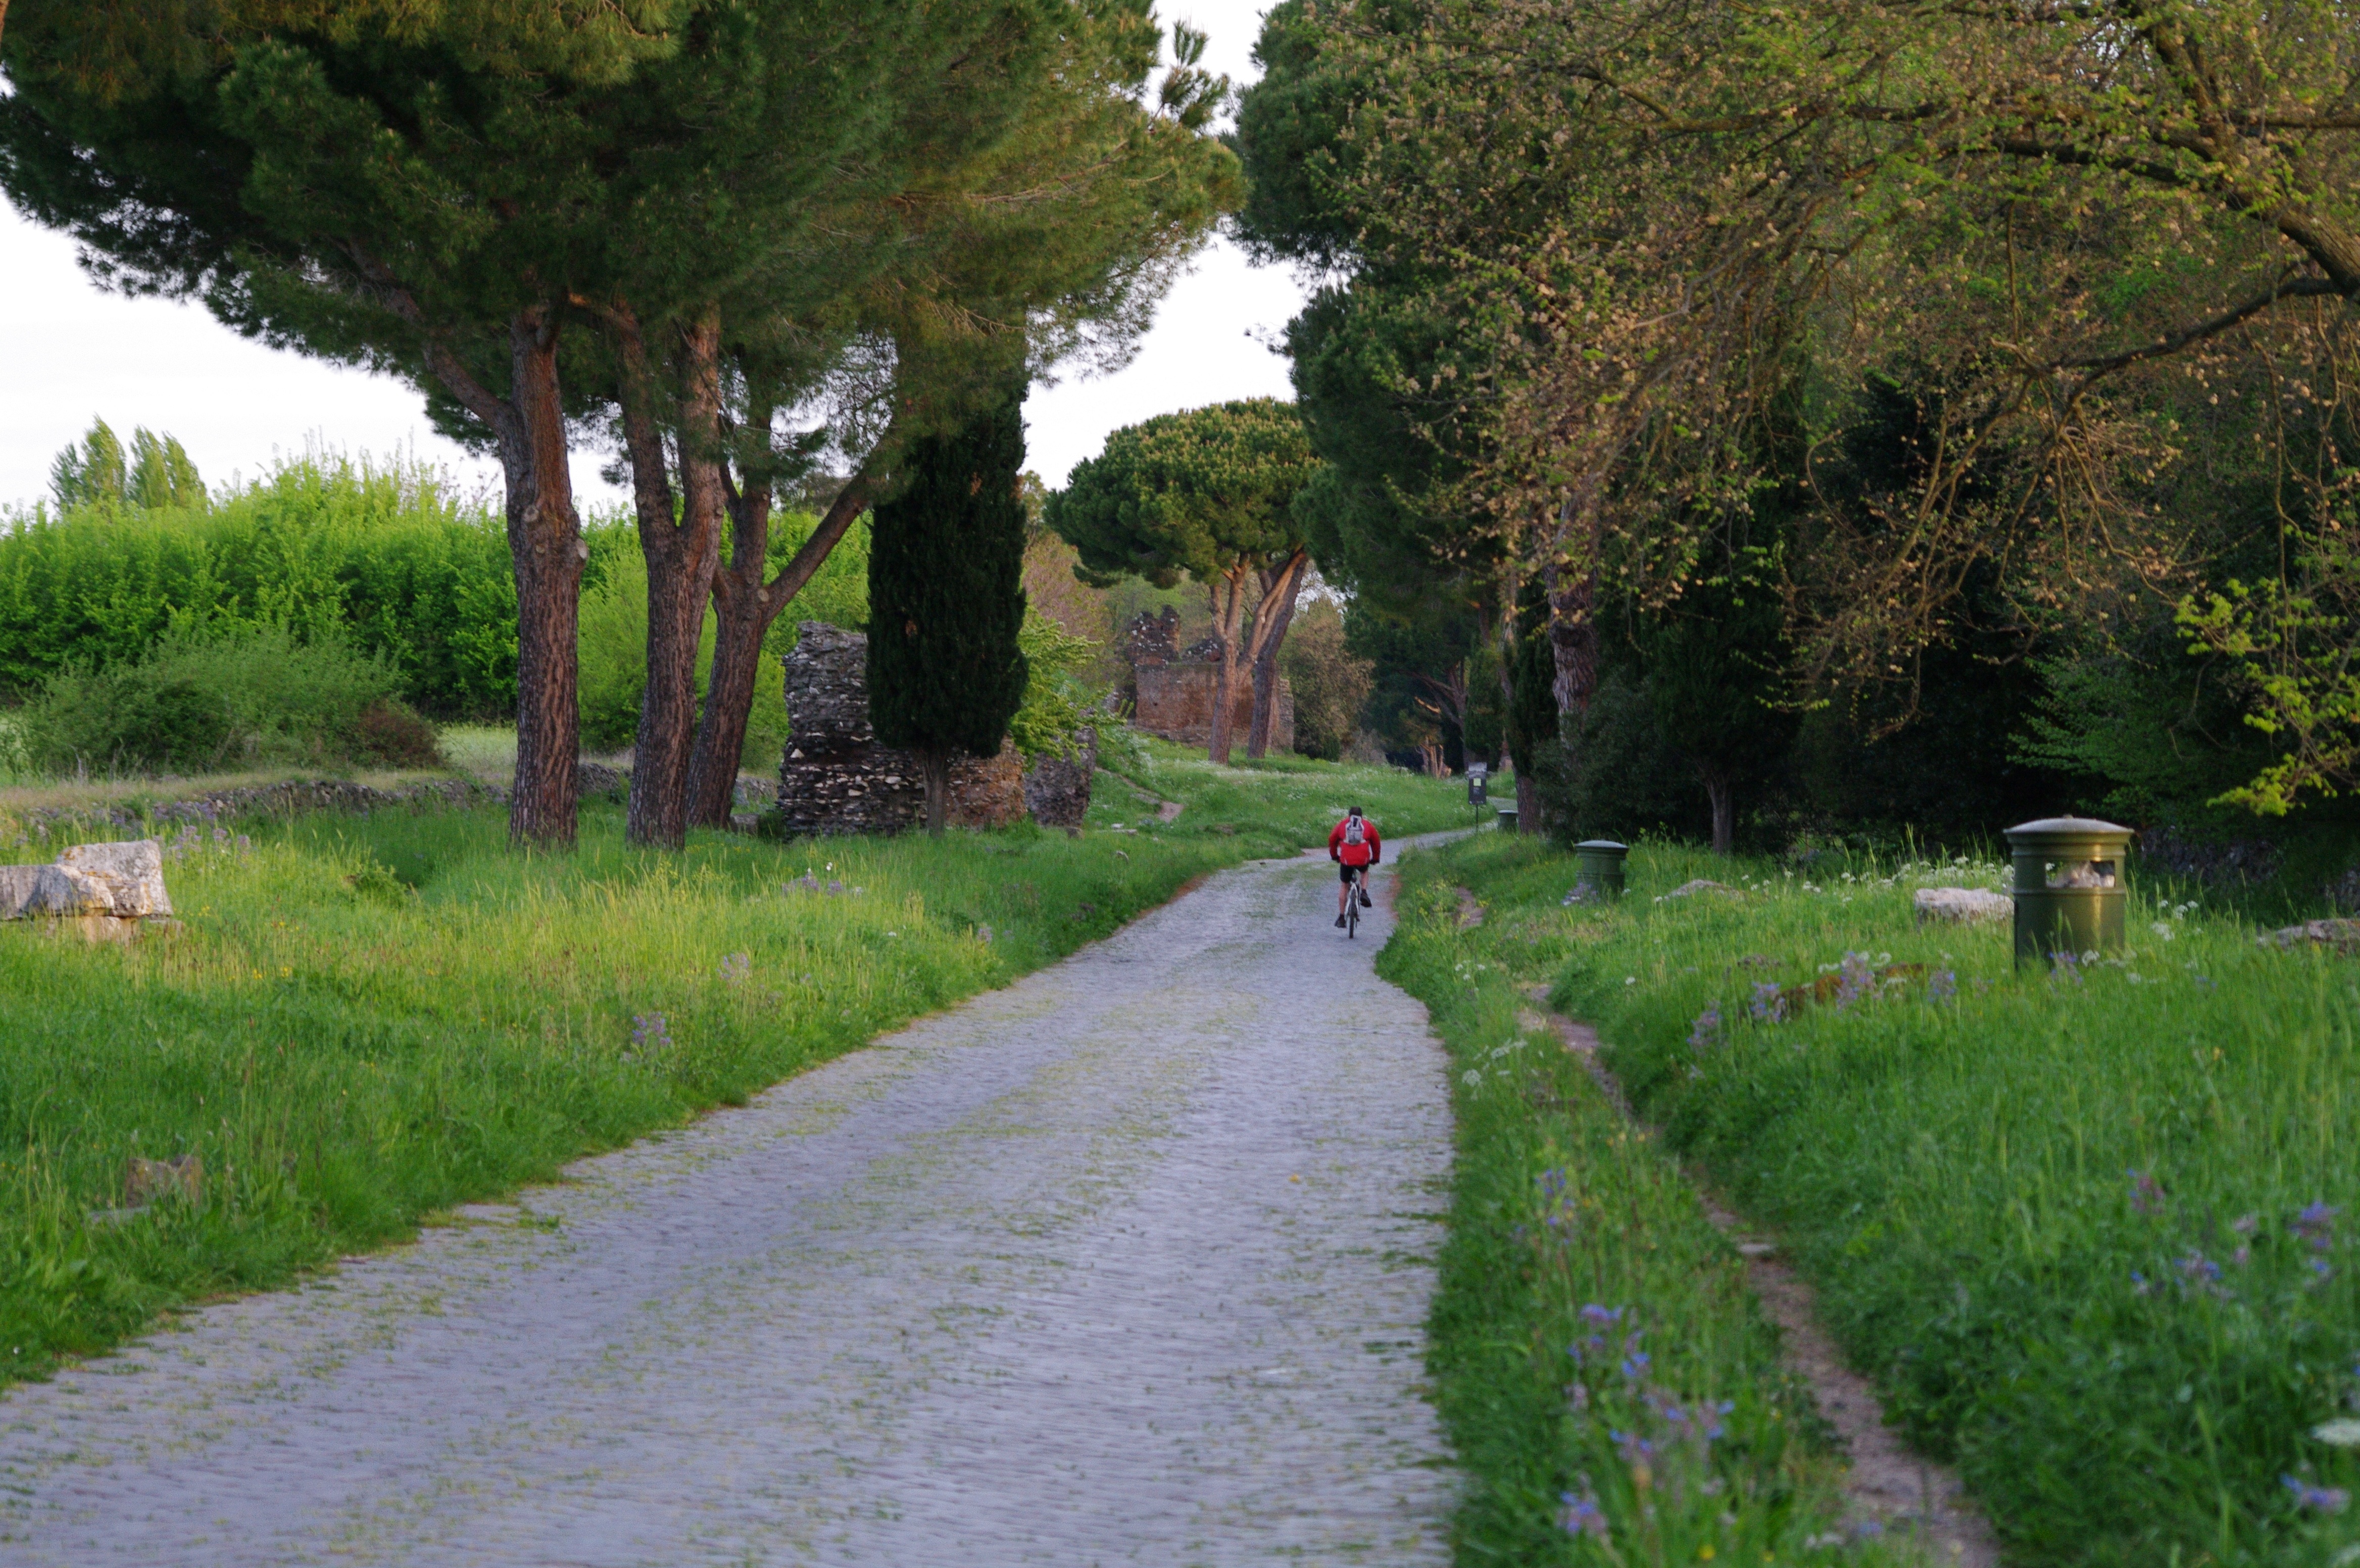
tree, trail, lawn, meadow, flower, river, canal, garden, waterway, rome, woodland, ecosystem, rural area, appia, antica